Abby Huntsman

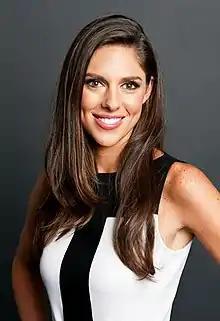
Huntsman in August 2012

Abigail Haight Huntsman (born May 1, 1986) is an American journalist and television personality. The daughter of former Utah Governor Jon Huntsman Jr. and Mary Kaye Huntsman, Huntsman rose to prominence as a host on MSNBC and NBC News. She then became a general assignment reporter for Fox News Channel and later a co-host of "Fox & Friends Weekend". Huntsman co-hosted the ABC talk show "The View" from September 2018 to January 2020.